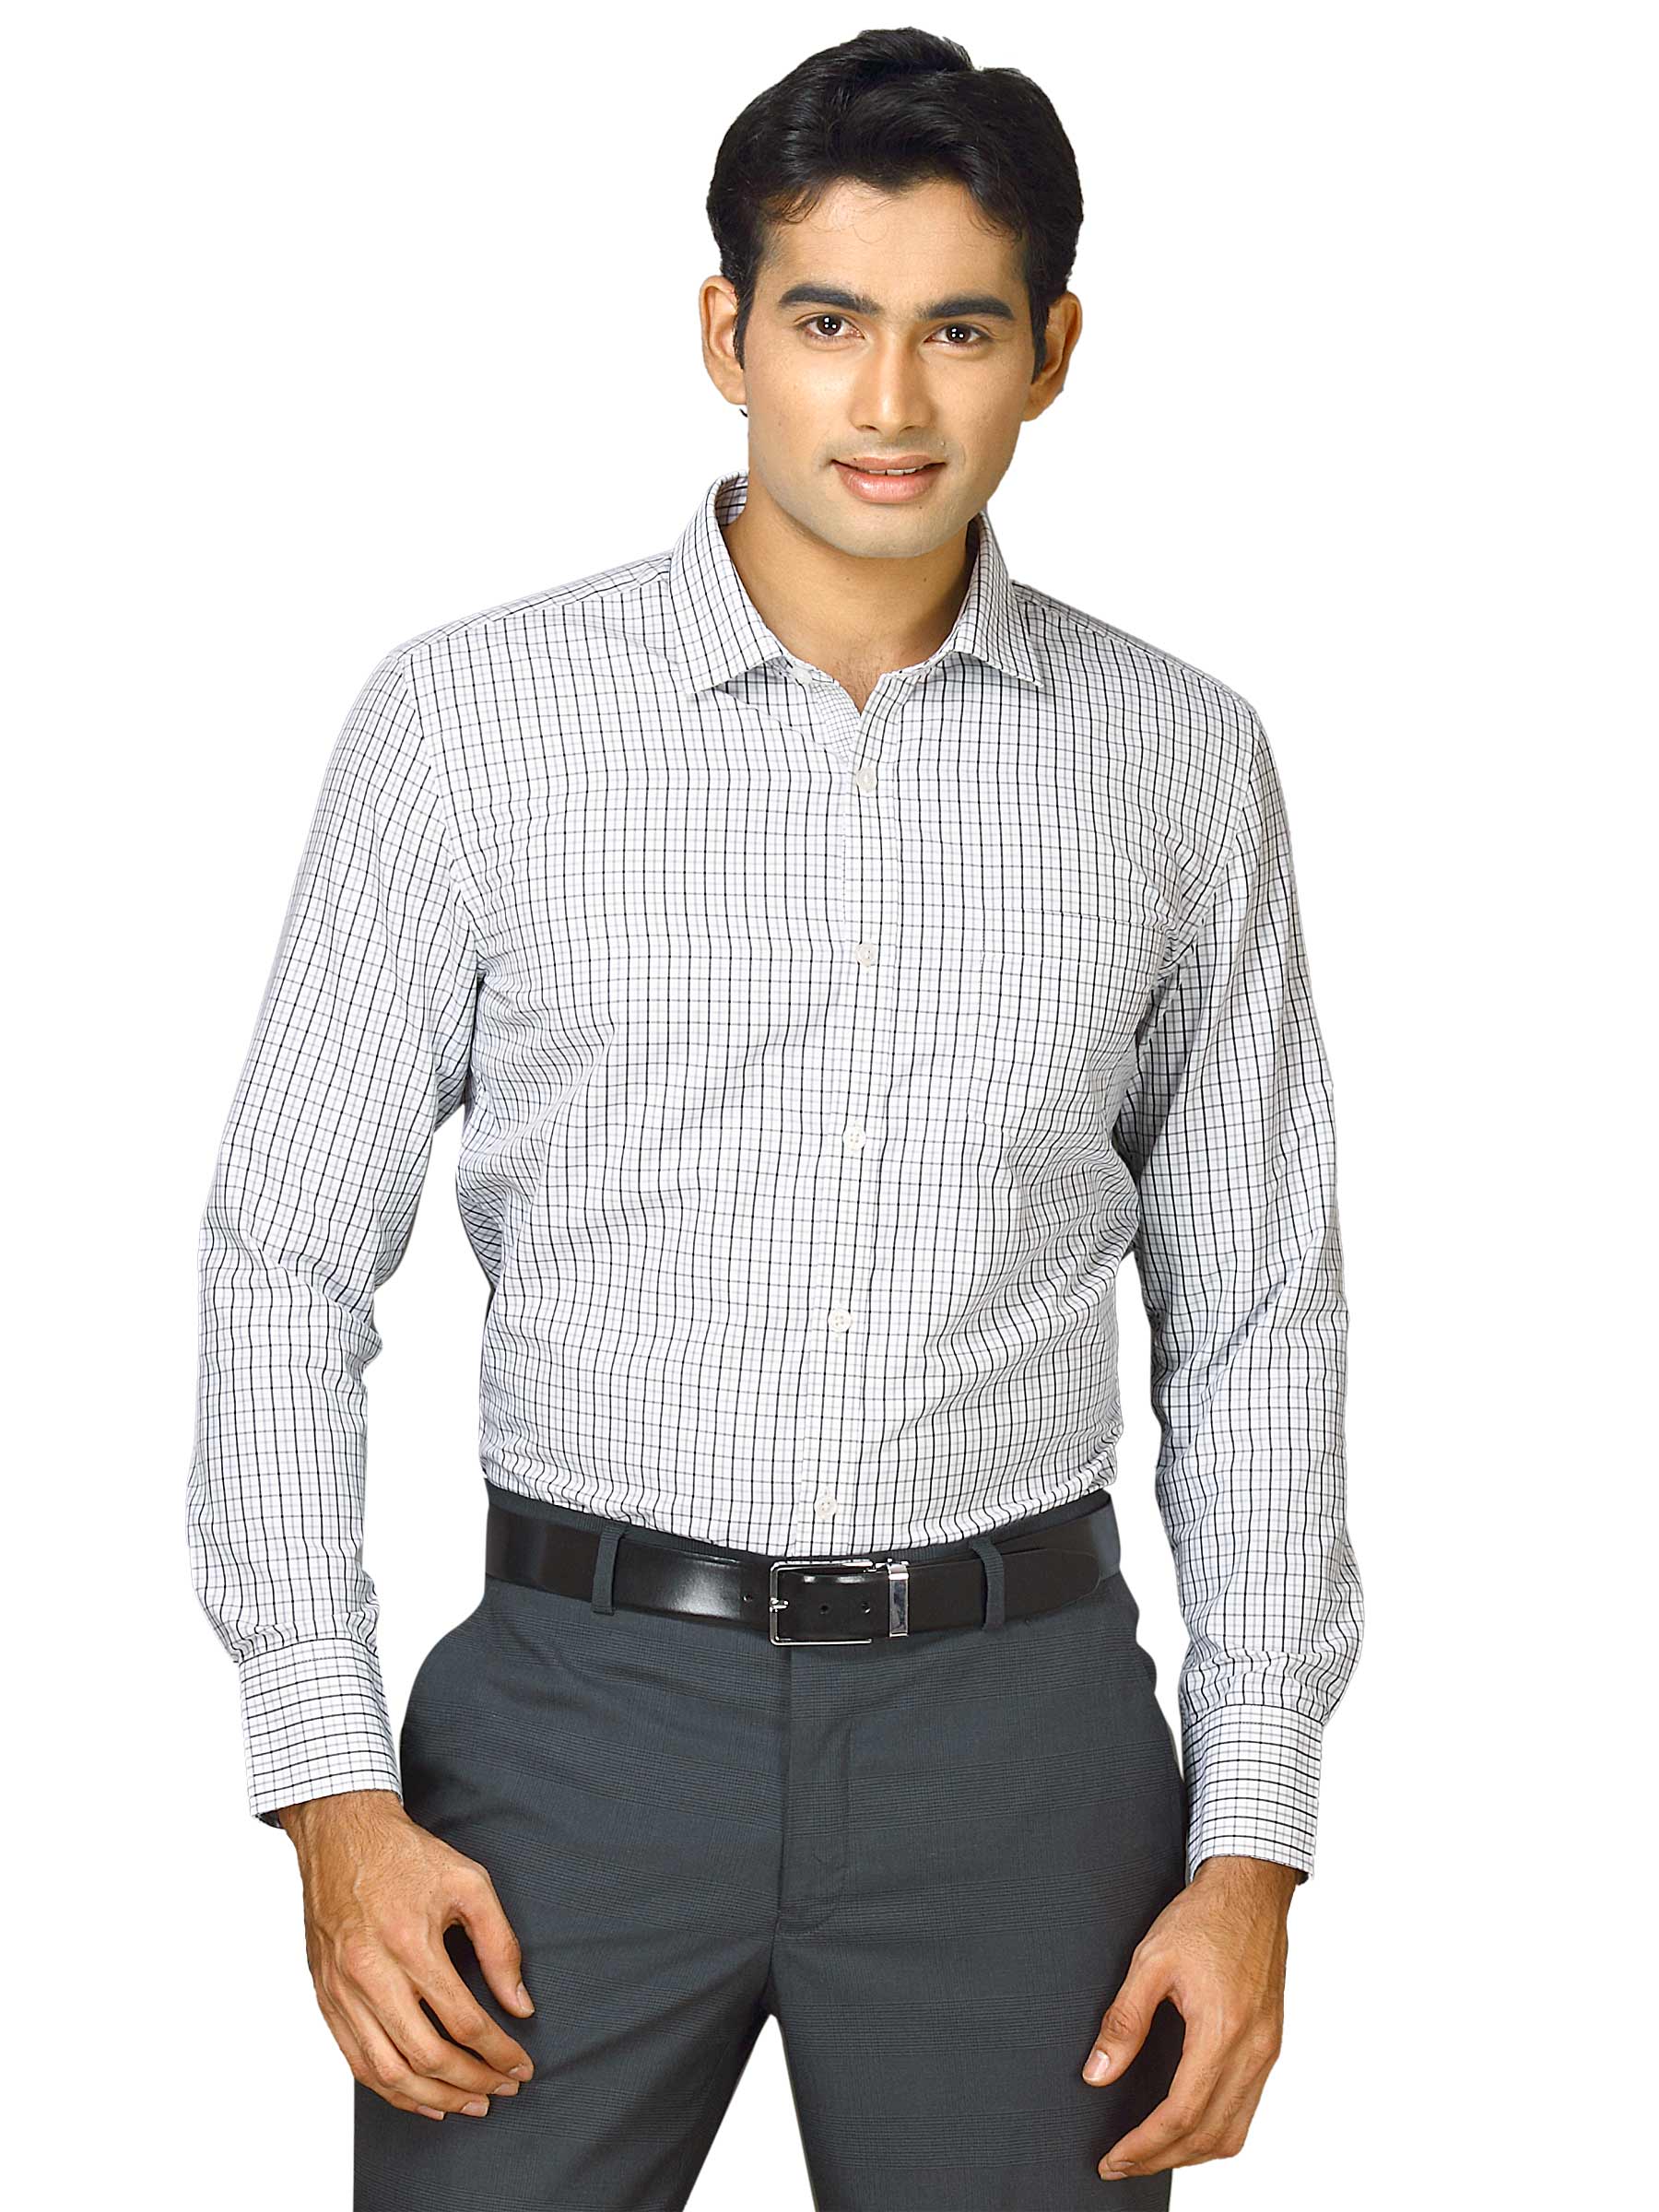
John Miller Men white black grey check Shirts
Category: Apparel / Topwear / Shirts
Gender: Men
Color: Black
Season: Fall 2011
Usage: Formal